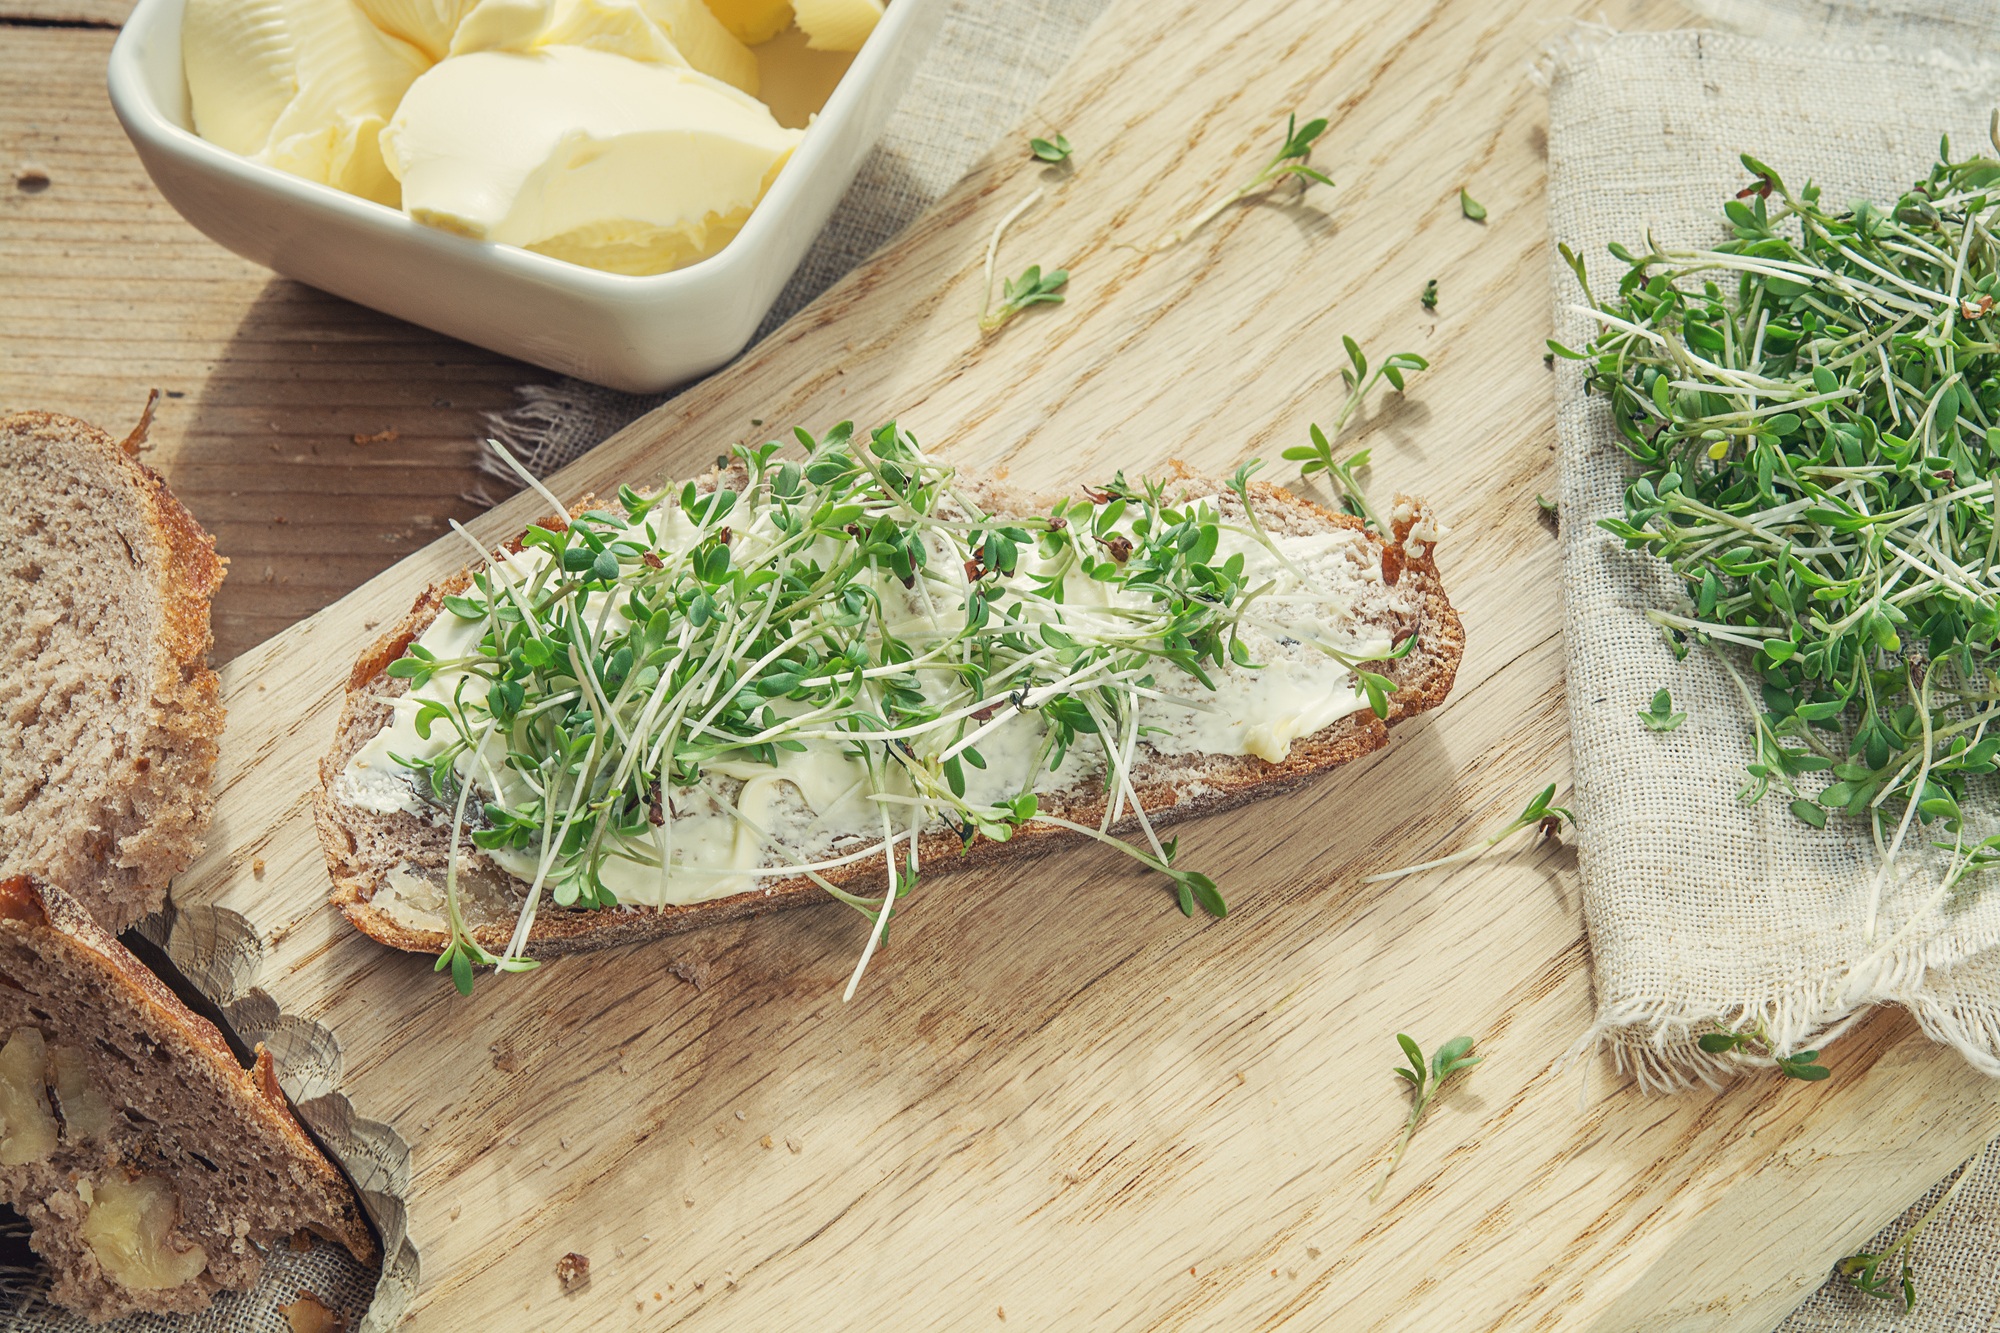
plant, dish, food, green, herb, produce, vegetable, close, bread, nutrition, cutting board, rosemary, cress, dill, wooden board, flowering plant, land love, bread covering, bread and butter, cress bread, grass family, land plant